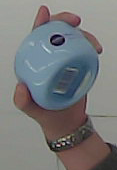
Product: nivea_baby